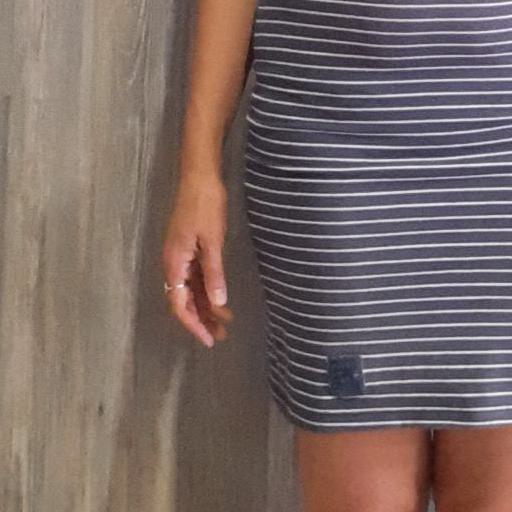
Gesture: no_gesture